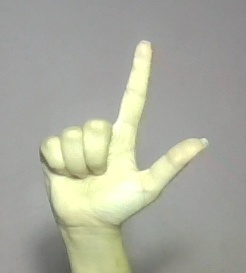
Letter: laam